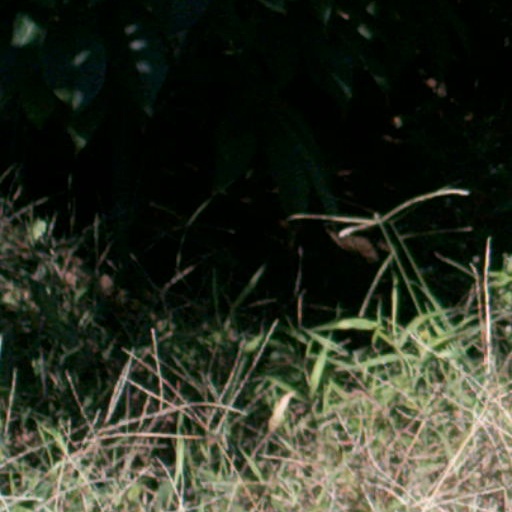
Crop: cassava